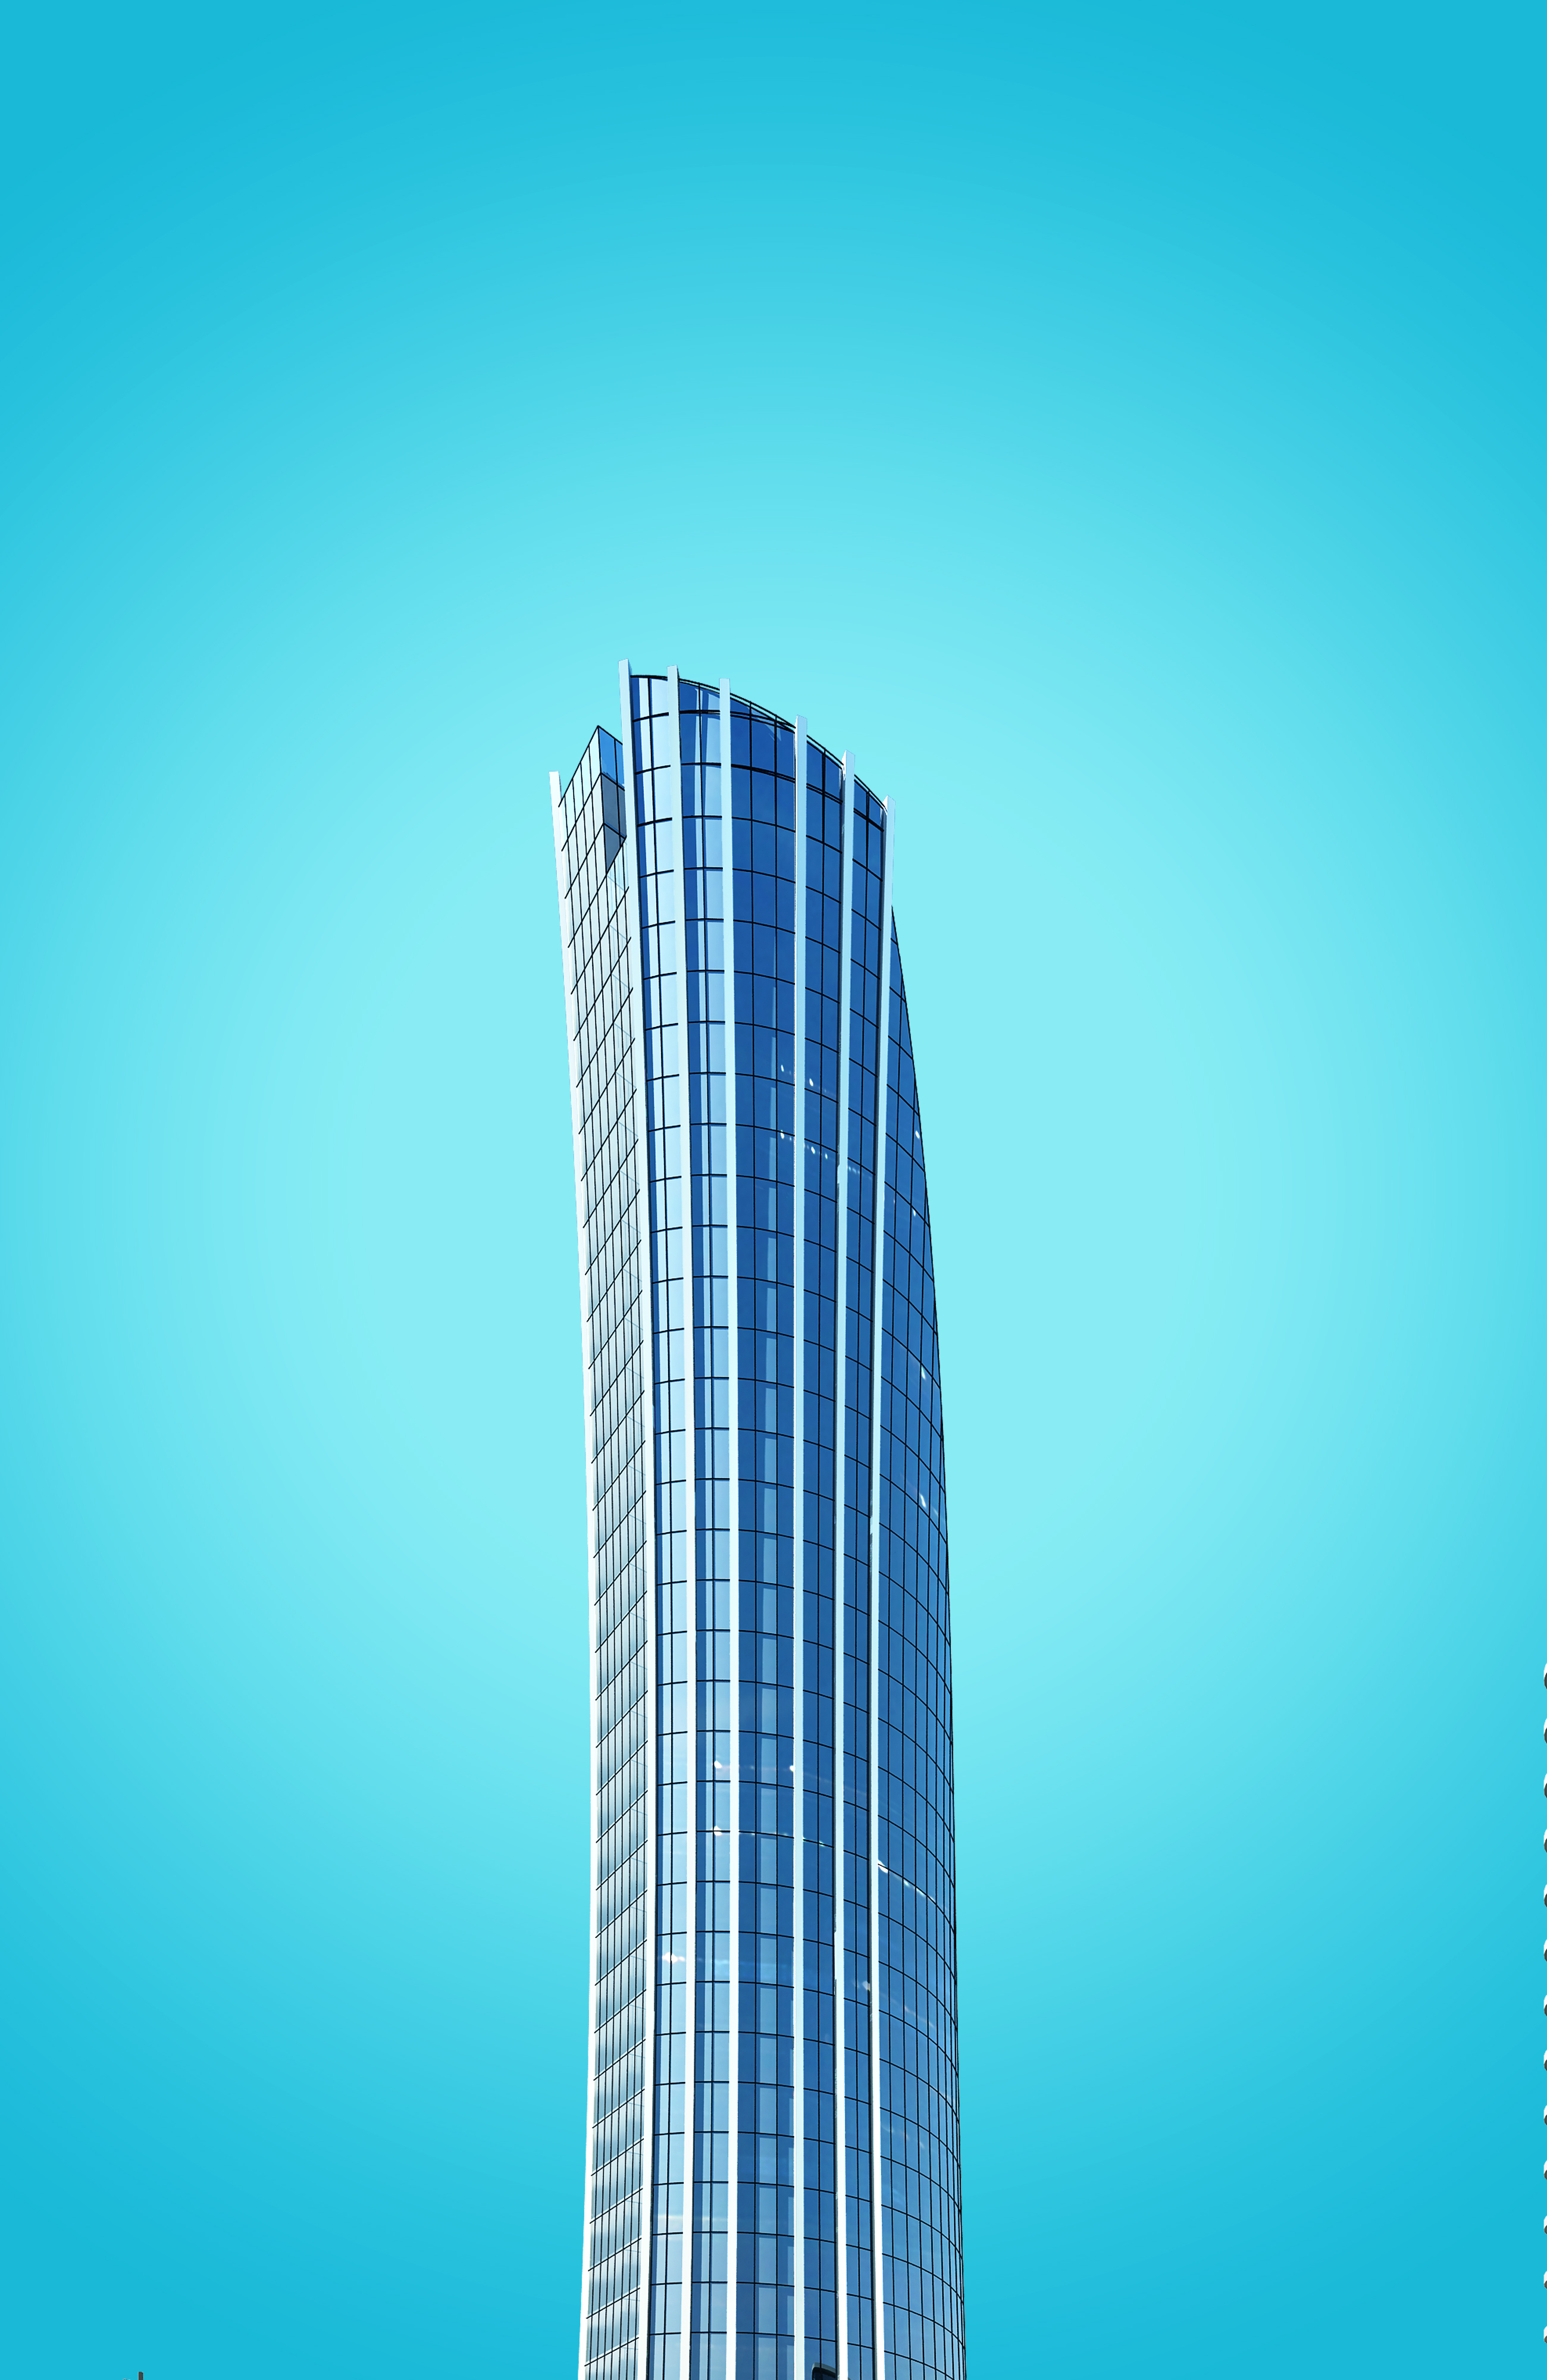
architecture, sky, glass, perspective, building, city, skyscraper, urban, cityscape, steel, line, tower, landmark, facade, blue, tower block, blue sky, tall, contemporary